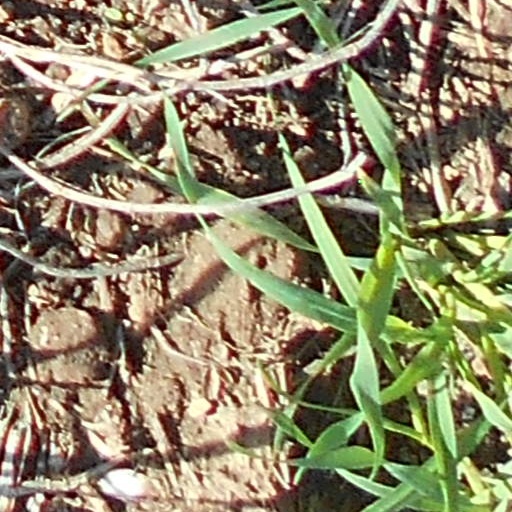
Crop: wheat